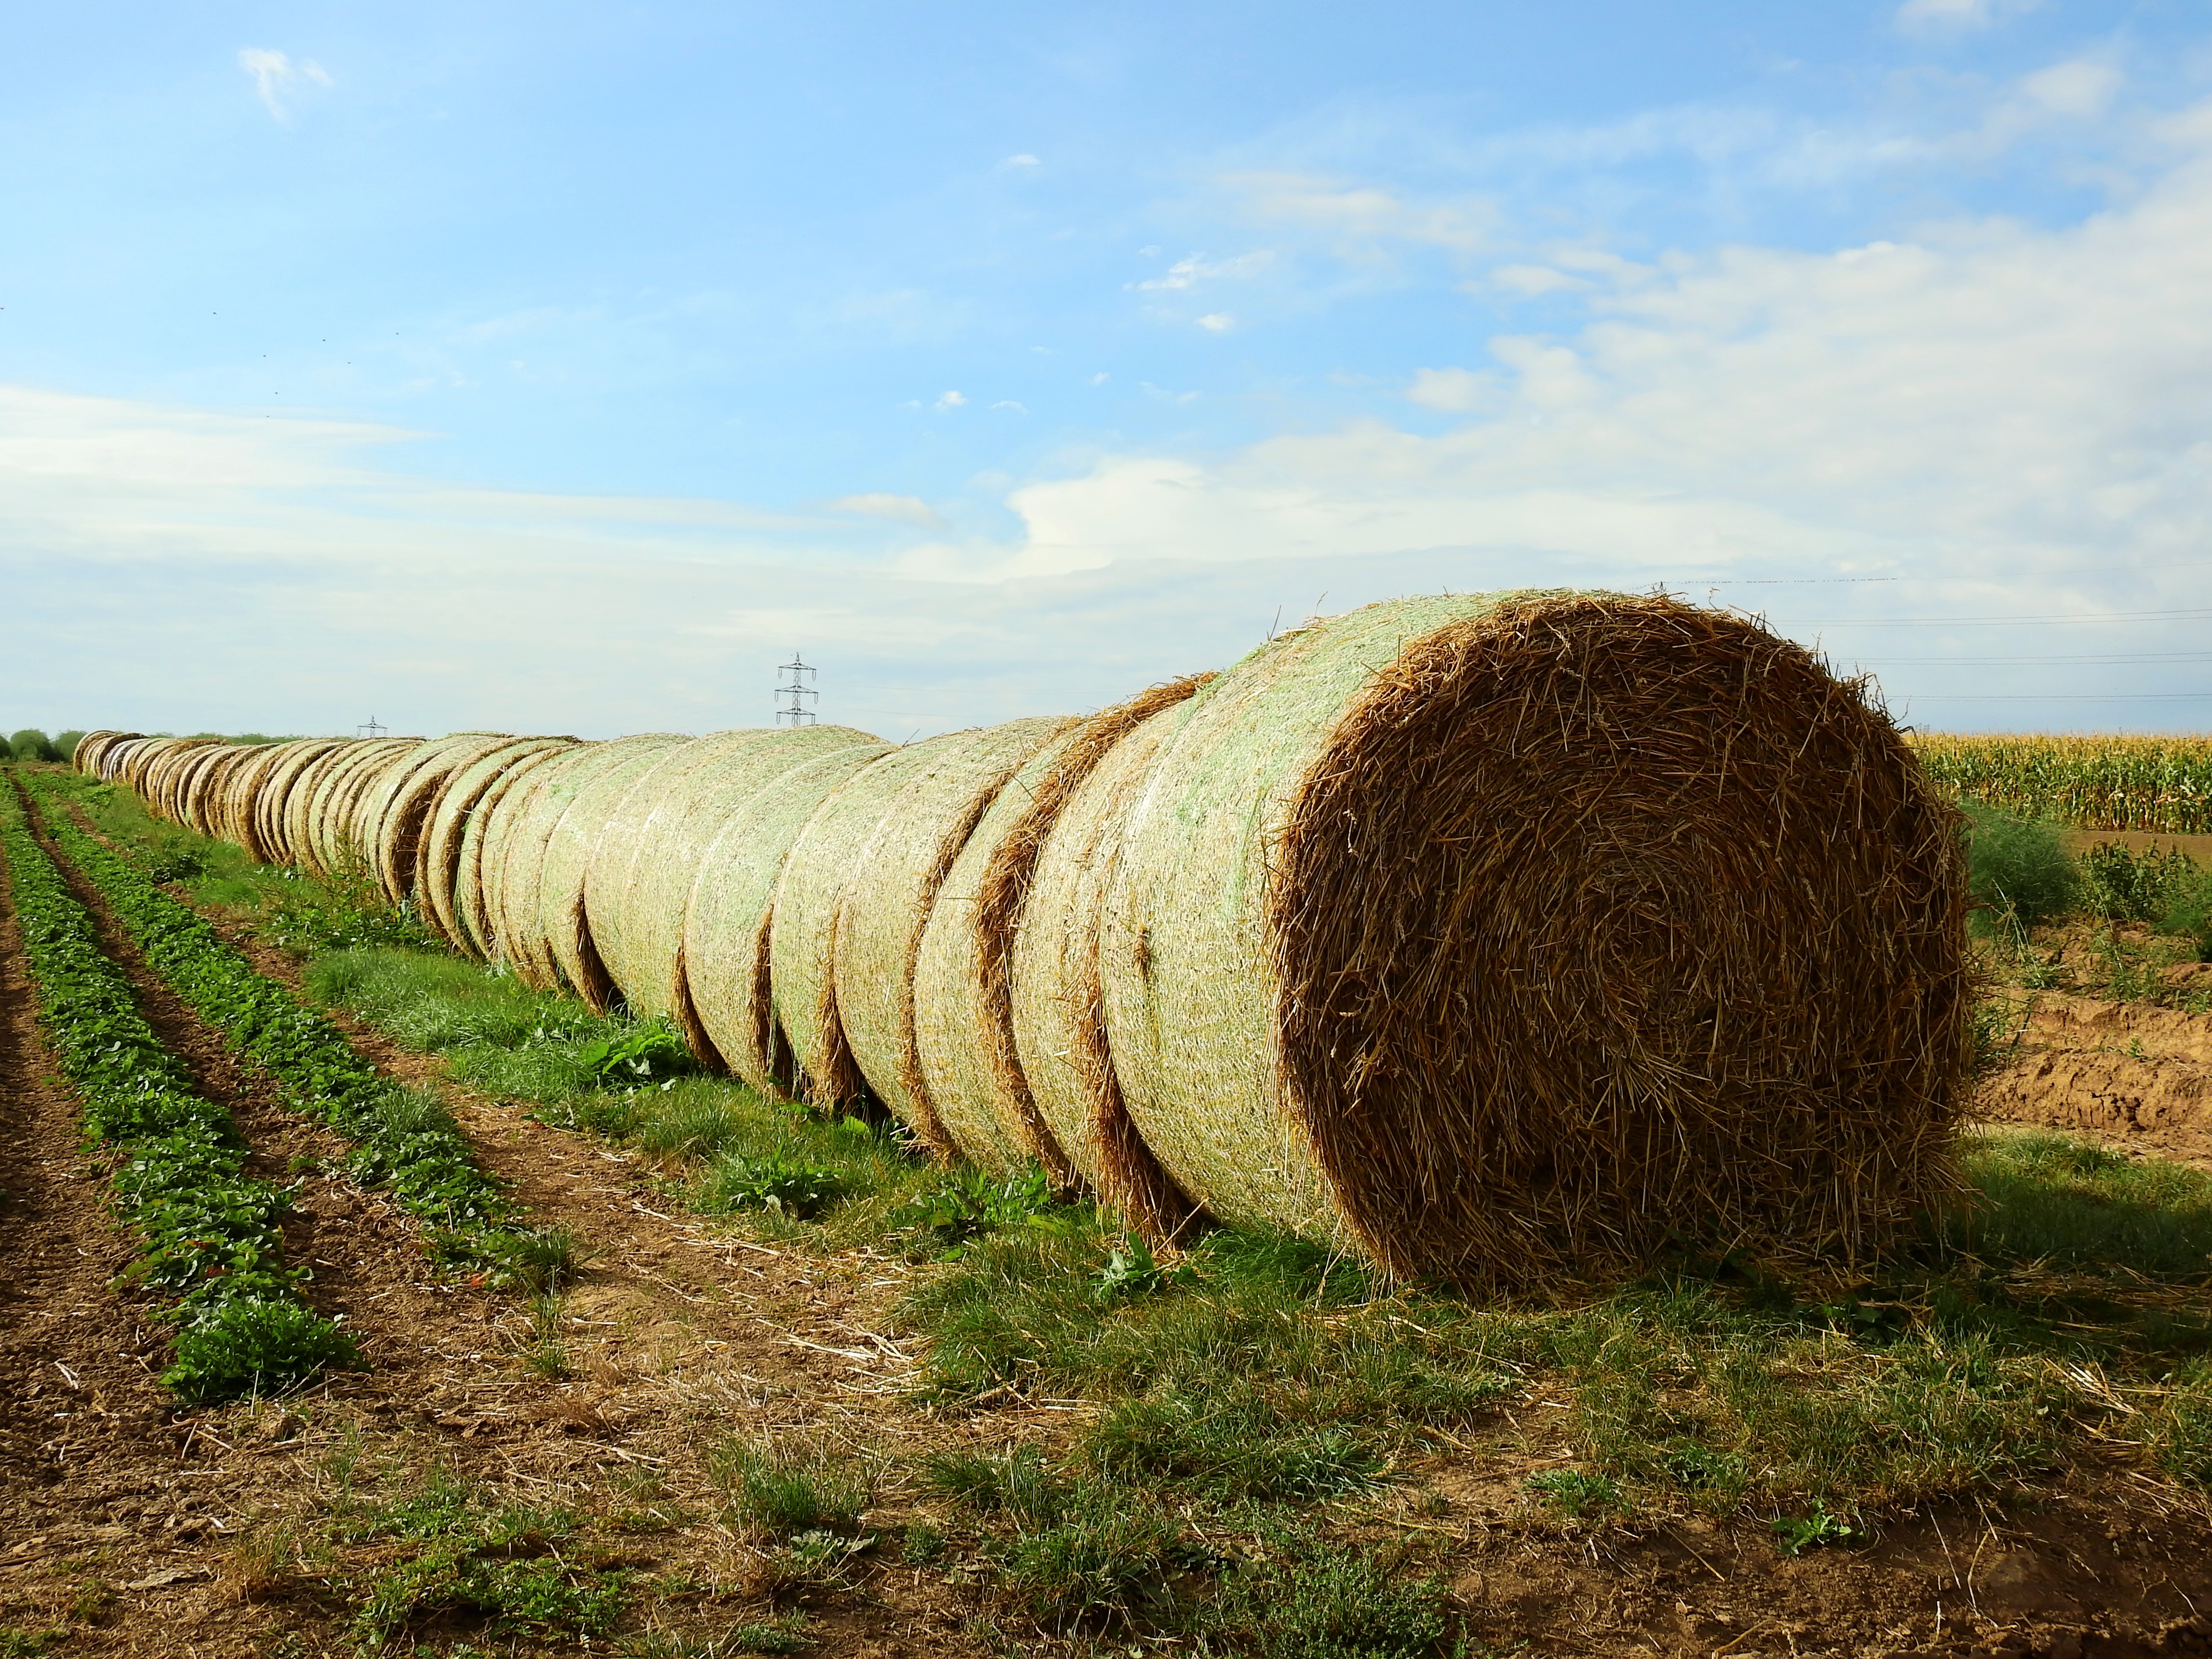
landscape, nature, plant, hay, bale, field, farm, prairie, food, harvest, crop, pasture, soil, agriculture, grassland, straw, hay bales, round bales, straw bales, rural area, pet food, man made object, grass family